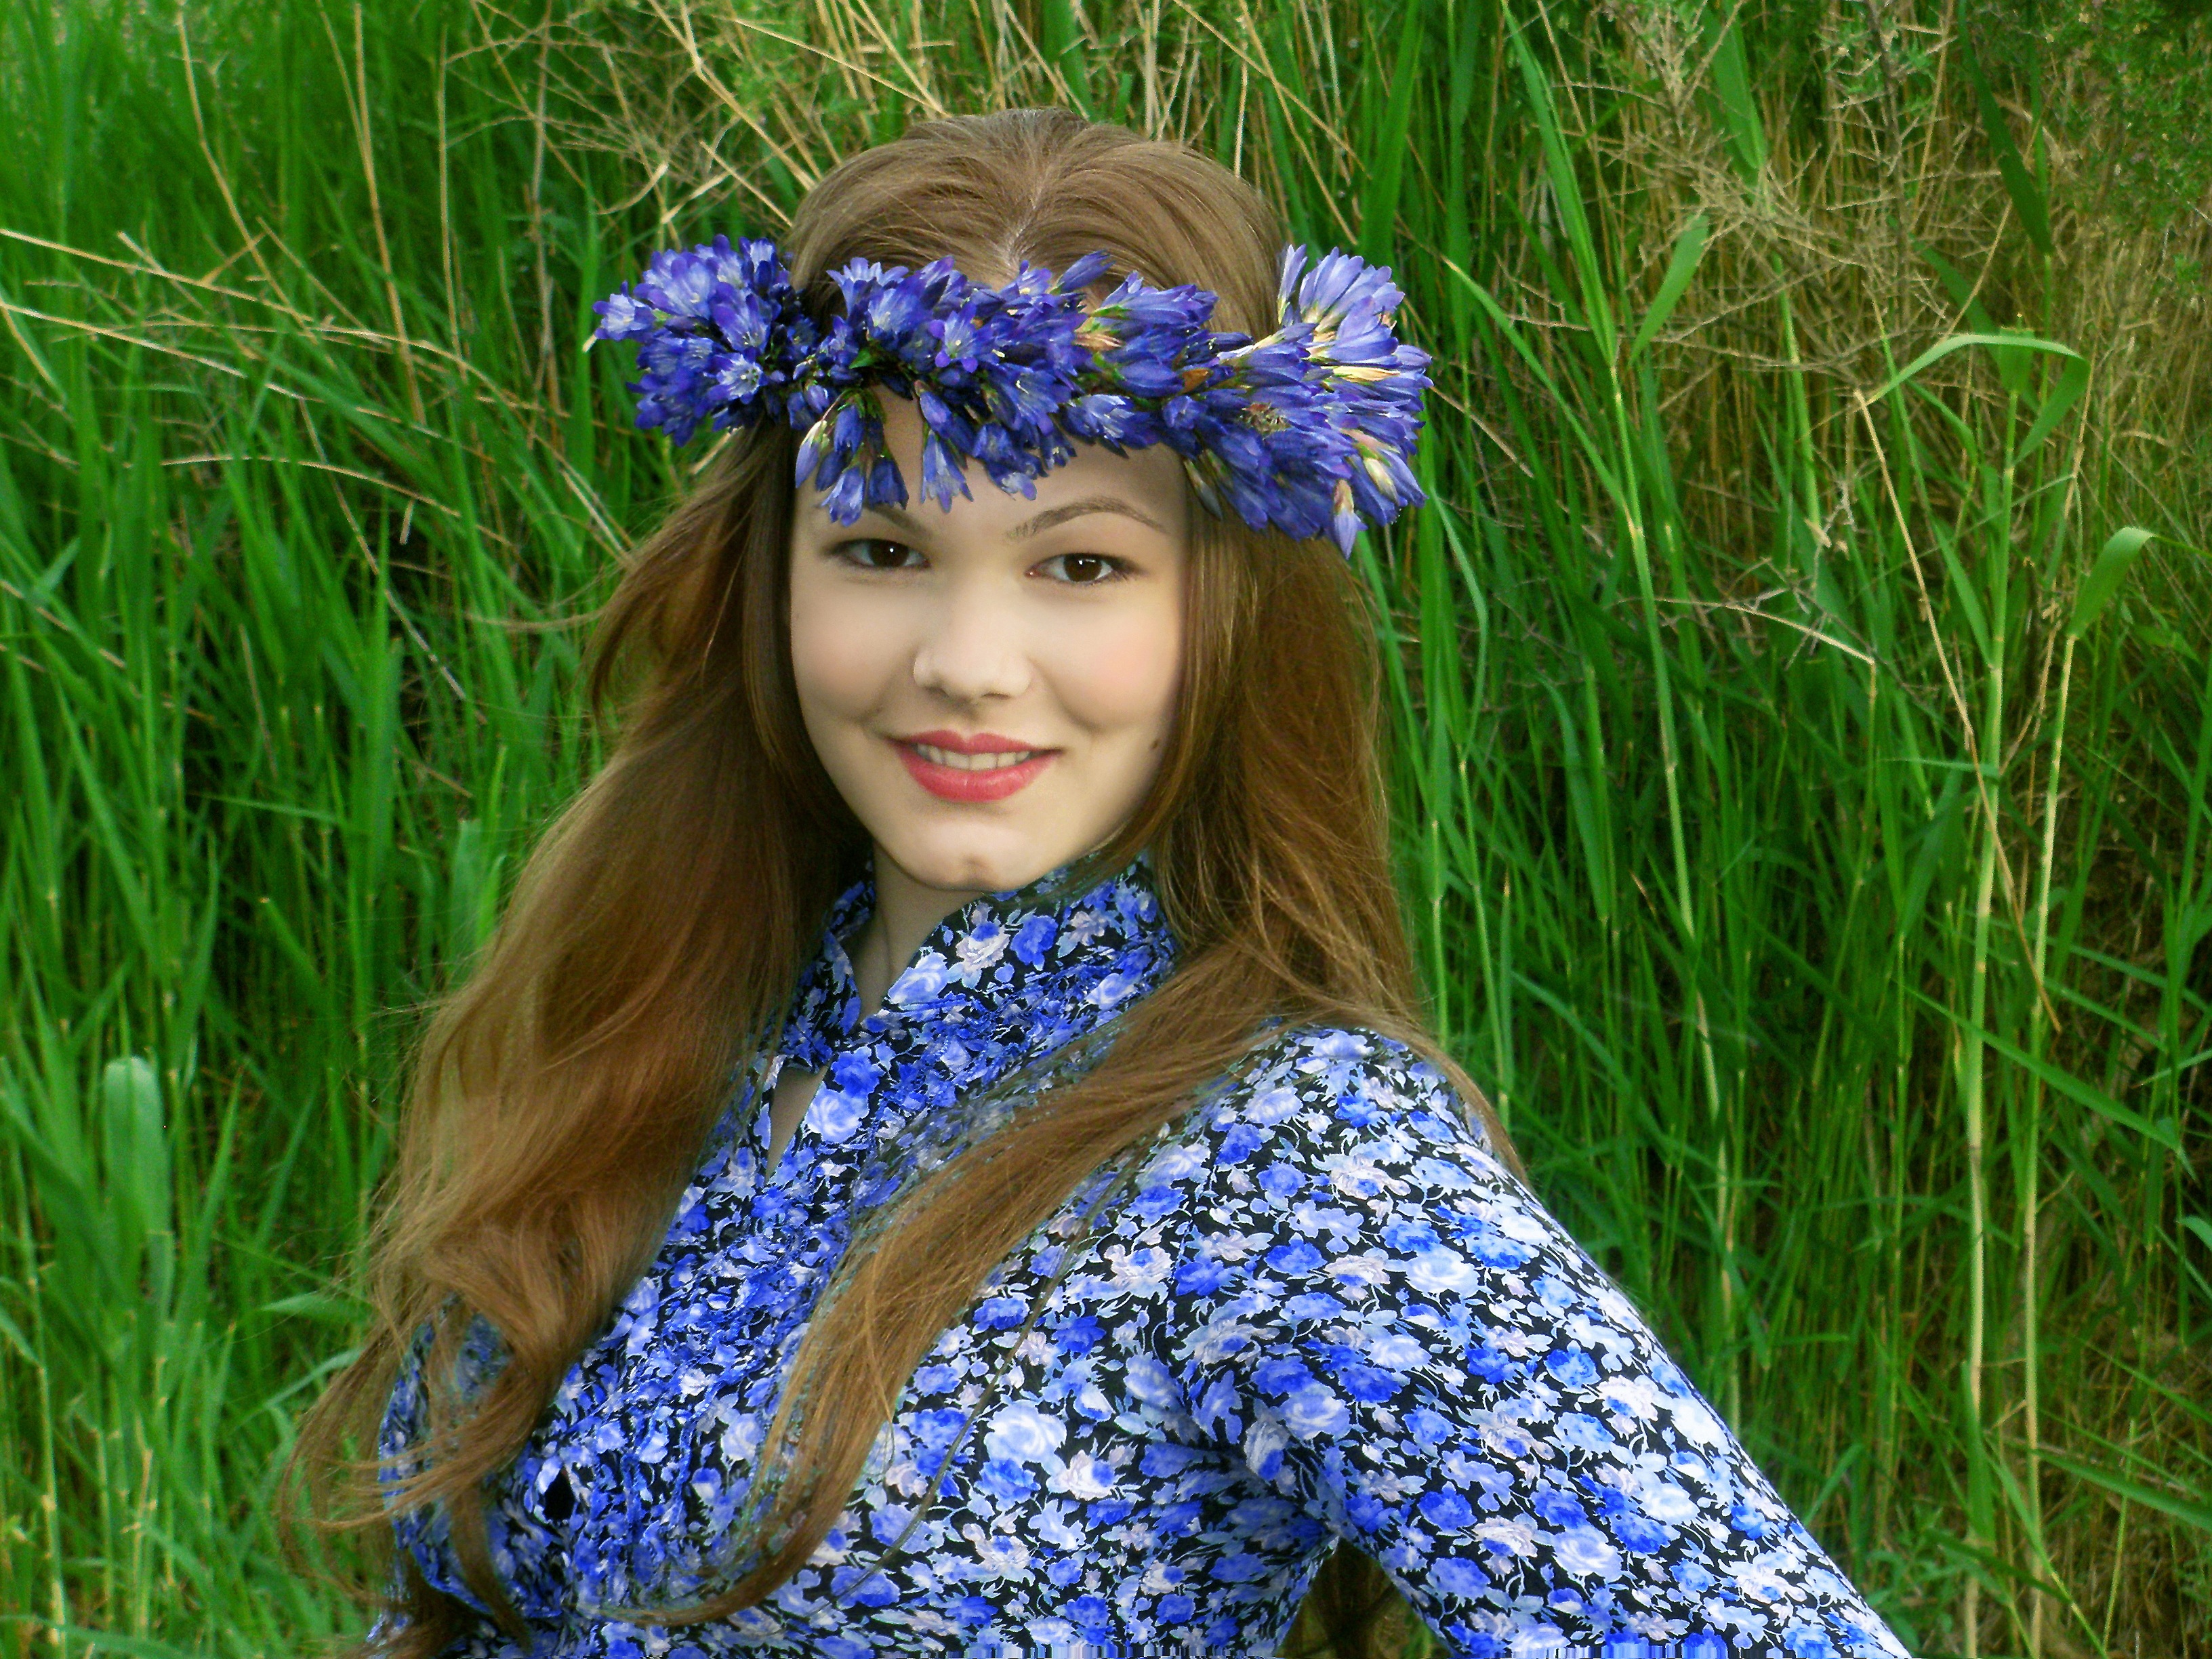
water, nature, forest, grass, people, plant, girl, meadow, flower, lake, cute, river, summer, pond, portrait, model, blue, clothing, flora, wreath, flowers, stroll, outdoors, dress, beauty, beautiful, posture, mood, photoshoot, living nature, beauty in nature, greens, green leaves, on the nature, fashion accessory